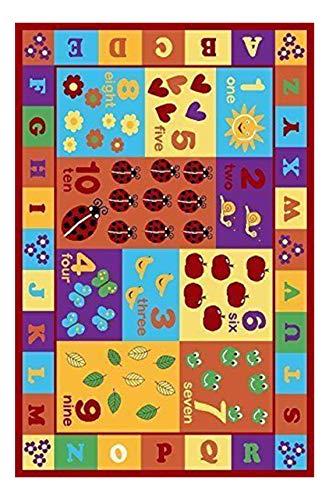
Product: Furnish my Place 740 Numbers 5X7 Kids ABC Educational Alphabet Letter Anti Skid, 4'5"X6'9", Multi/Color
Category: Home & Kitchen | Home Décor | Kids' Room Décor | Rugs
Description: Also would be usage for children's bedrooms, playrooms, kindergarten classrooms.
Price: $54.99
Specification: ASIN:B01HIVOKW2|ShippingWeight:7pounds(Viewshippingratesandpolicies)|DateFirstAvailable:June24,2016